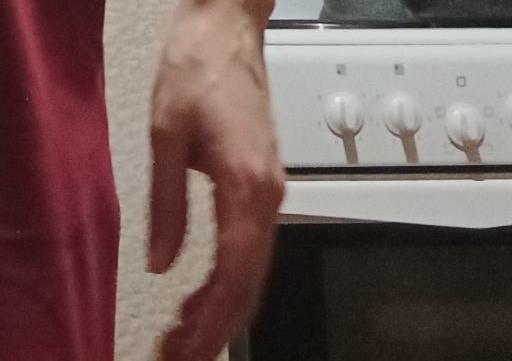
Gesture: no_gesture